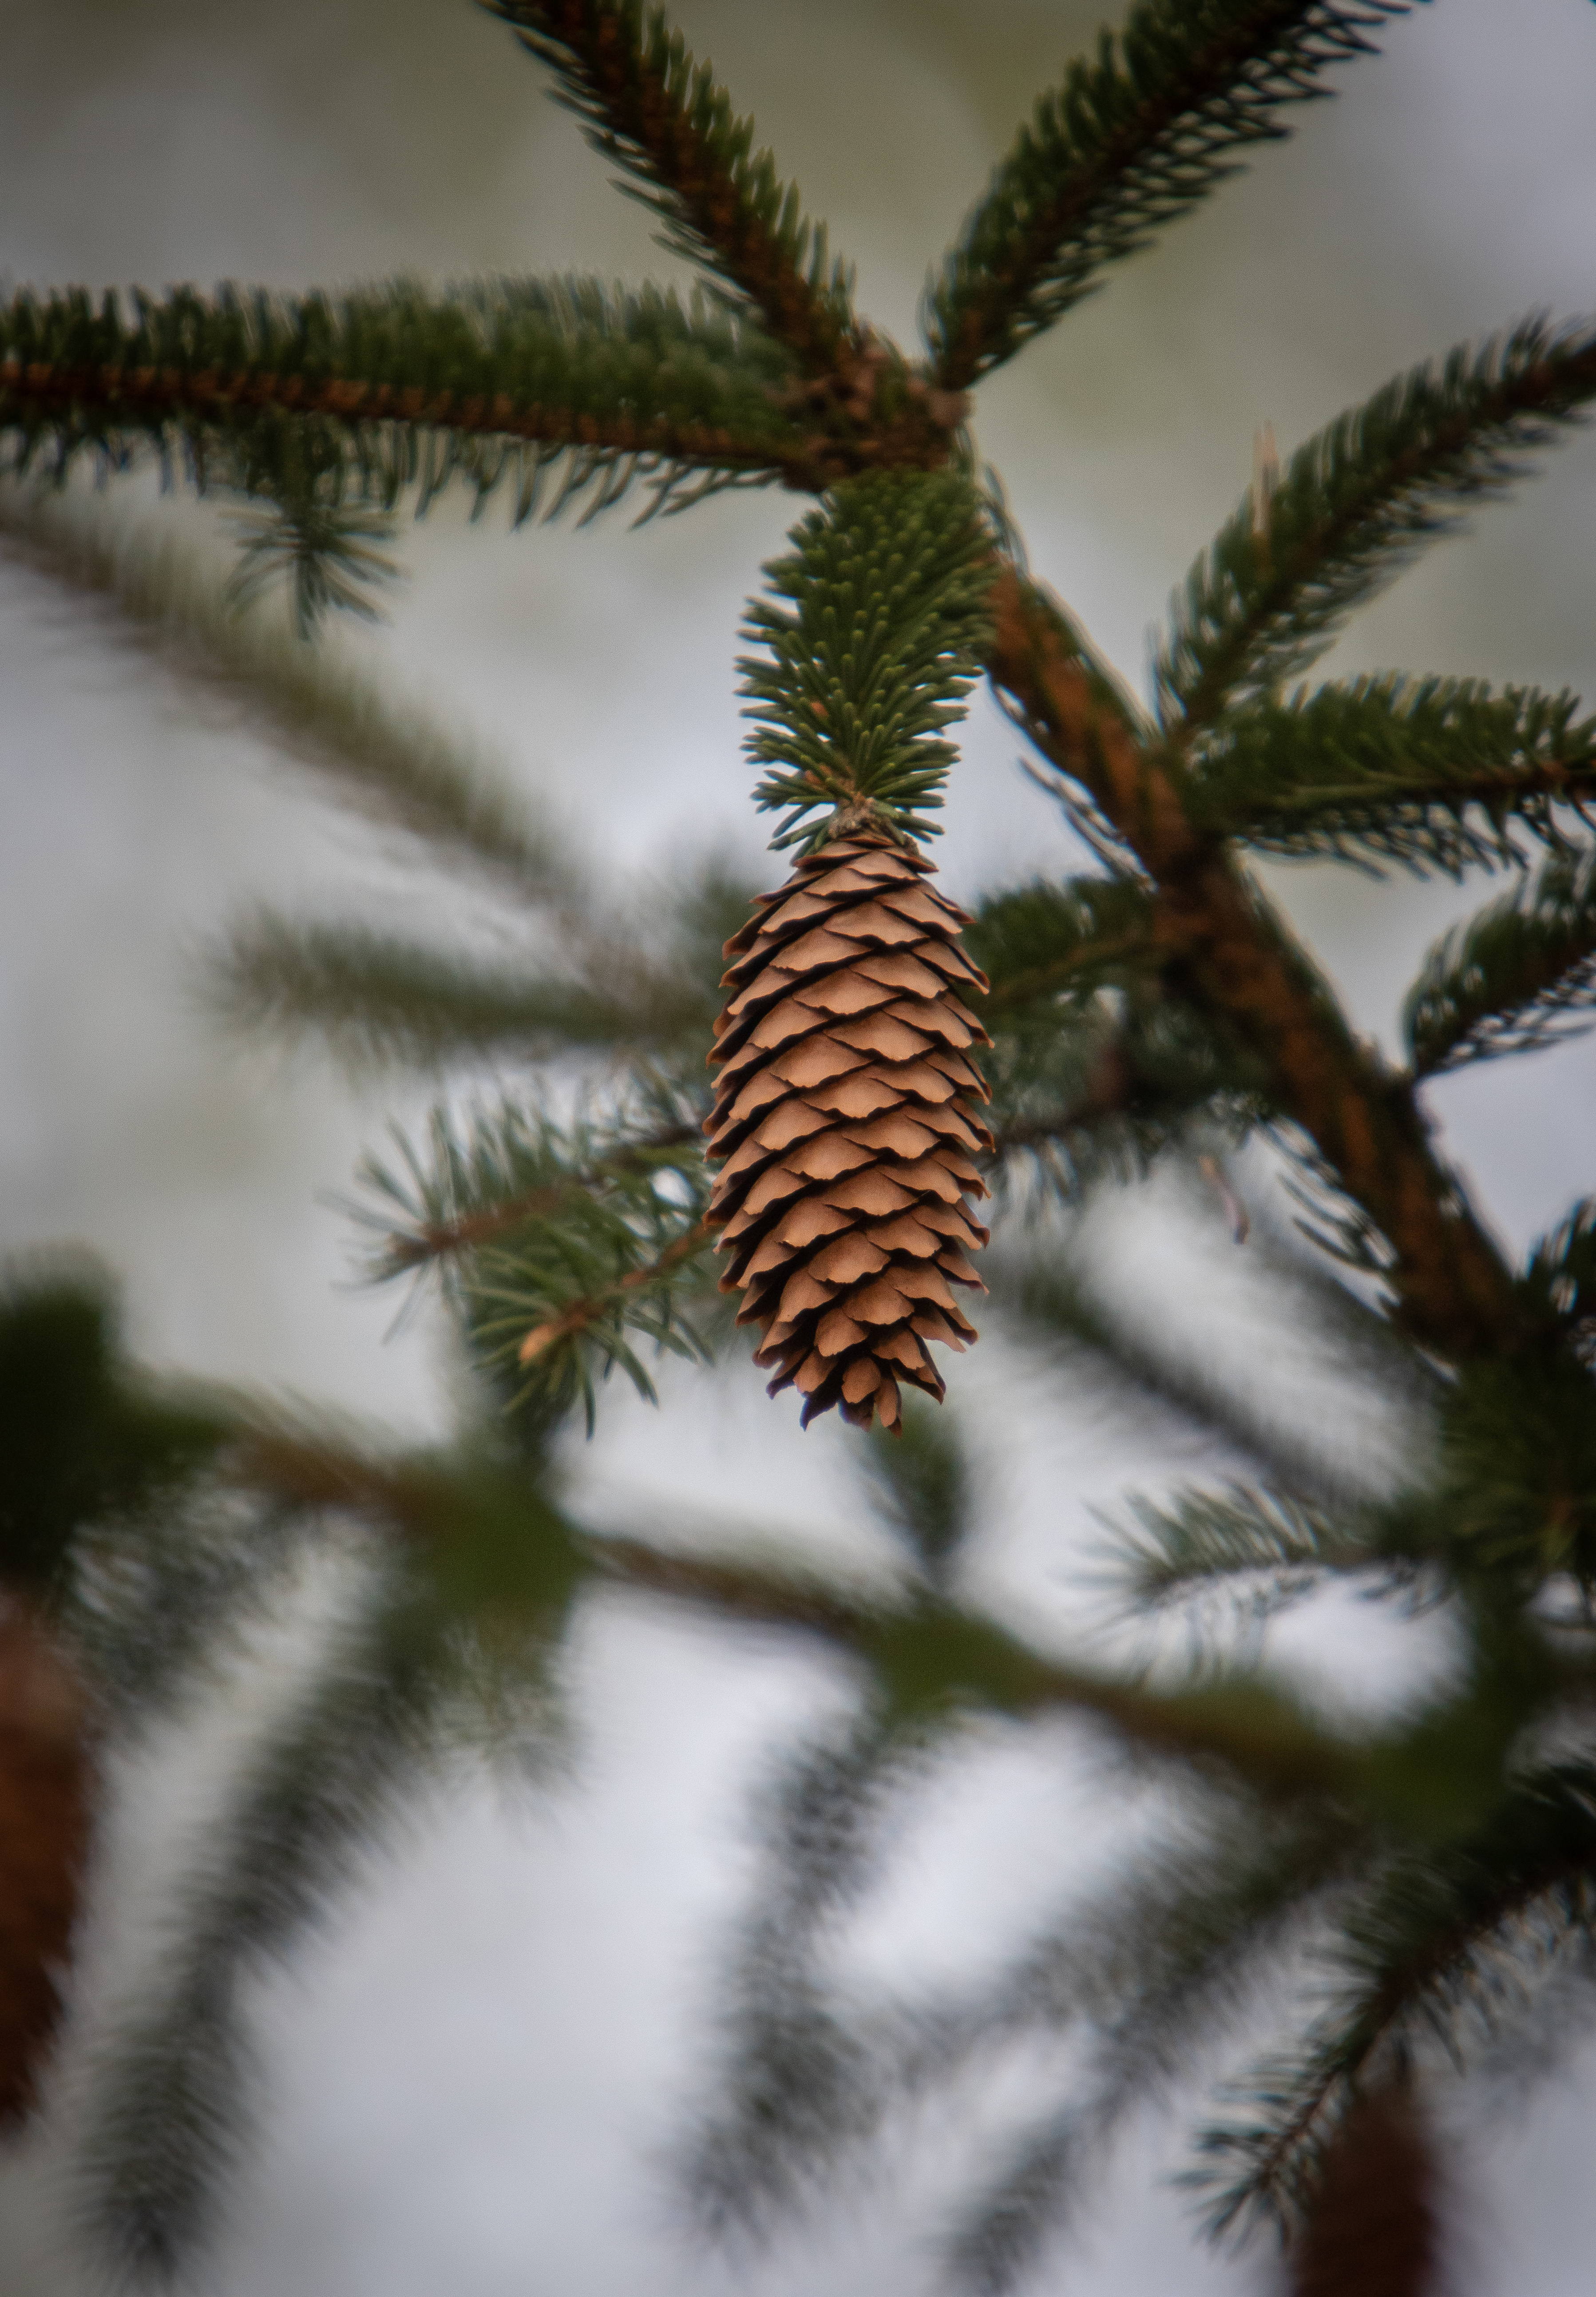
pine, cone, tree branch, sugar pine, Columbian spruce, shortleaf black spruce, Yellow fir, balsam fir, oregon pine, Canadian fir, conifer cone, sitka spruce, Jack pine, lodgepole pine, tree, Colorado spruce, white pine, plant, branch, shortstraw pine, red pine, spruce, pine family, conifer, woody plant, fir, American larch, silvertip fir, evergreen, twig, vascular plant, loblolly pine, larch, natural material, Georgia pine, western yellow pine, cypress family